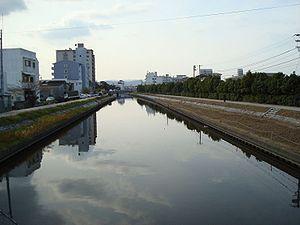
Le fleuve Aibiki est un cours d'eau traversant la ville de Takamatsu, dans la préfecture de Kagawa au Japon.